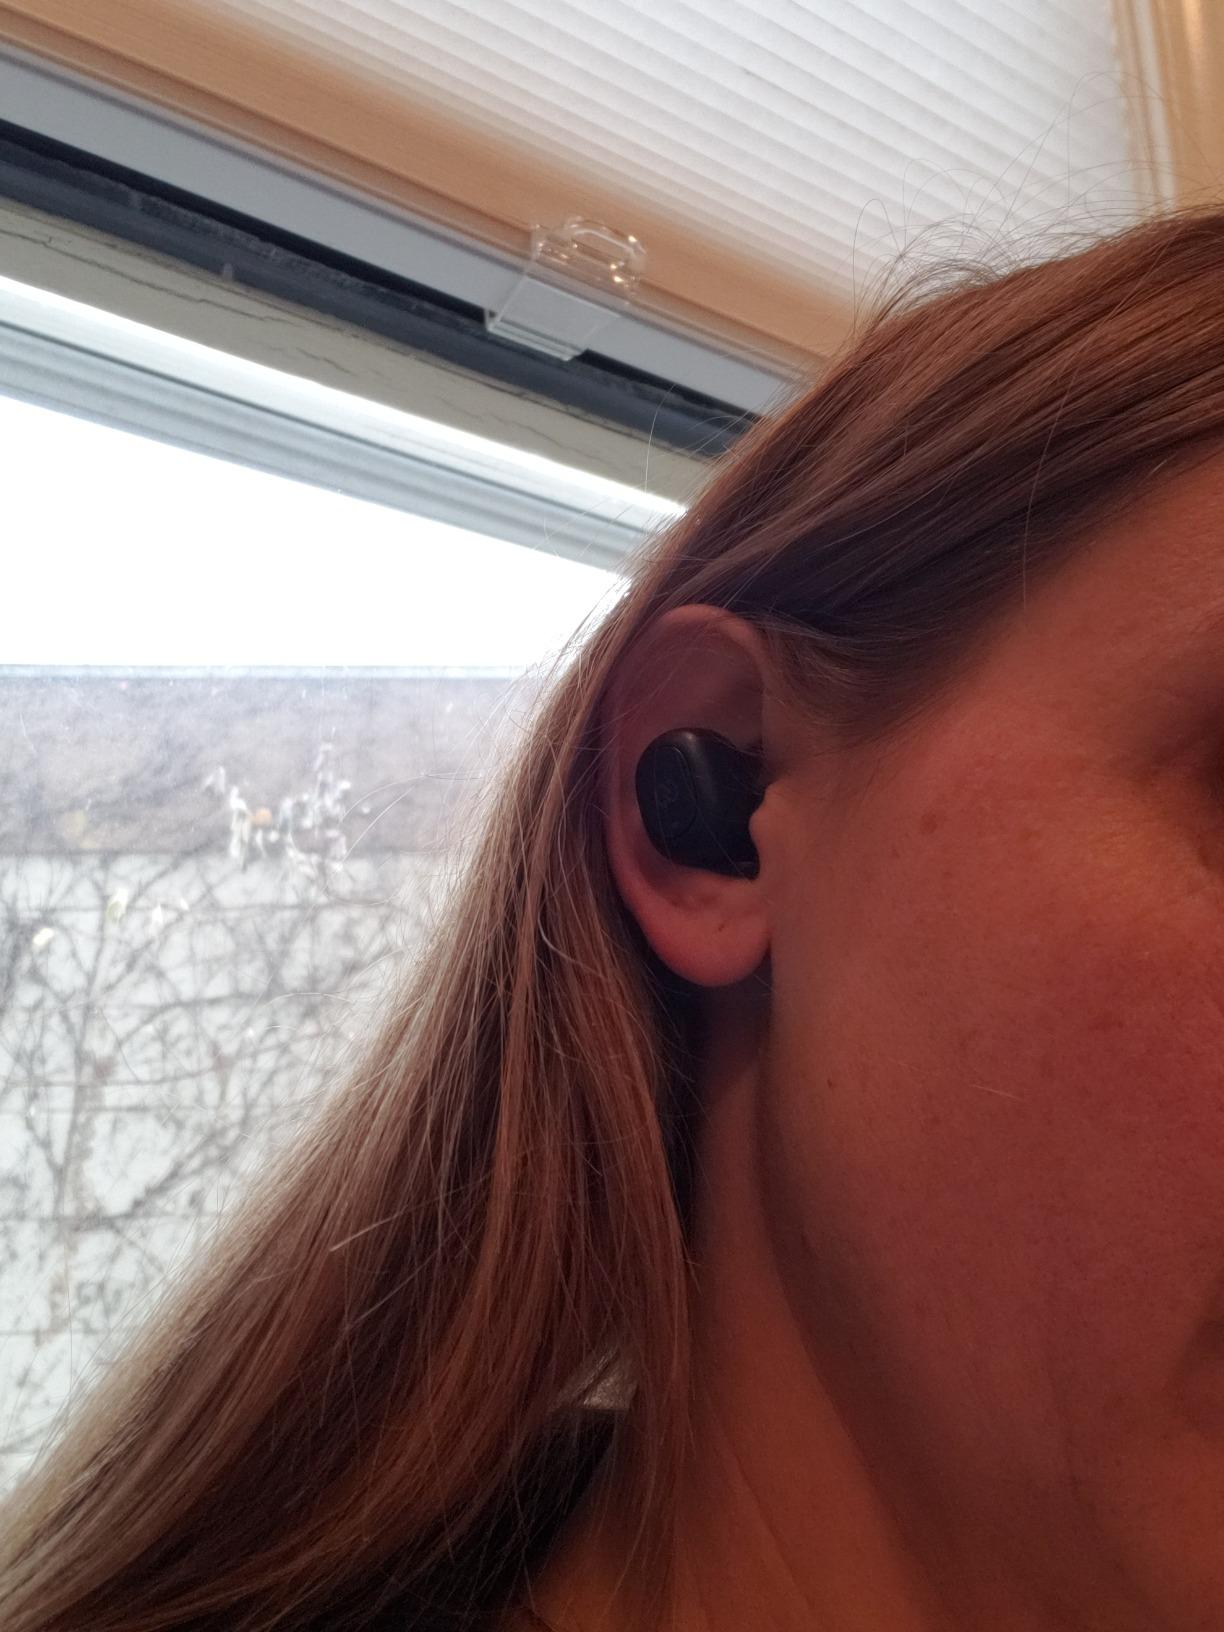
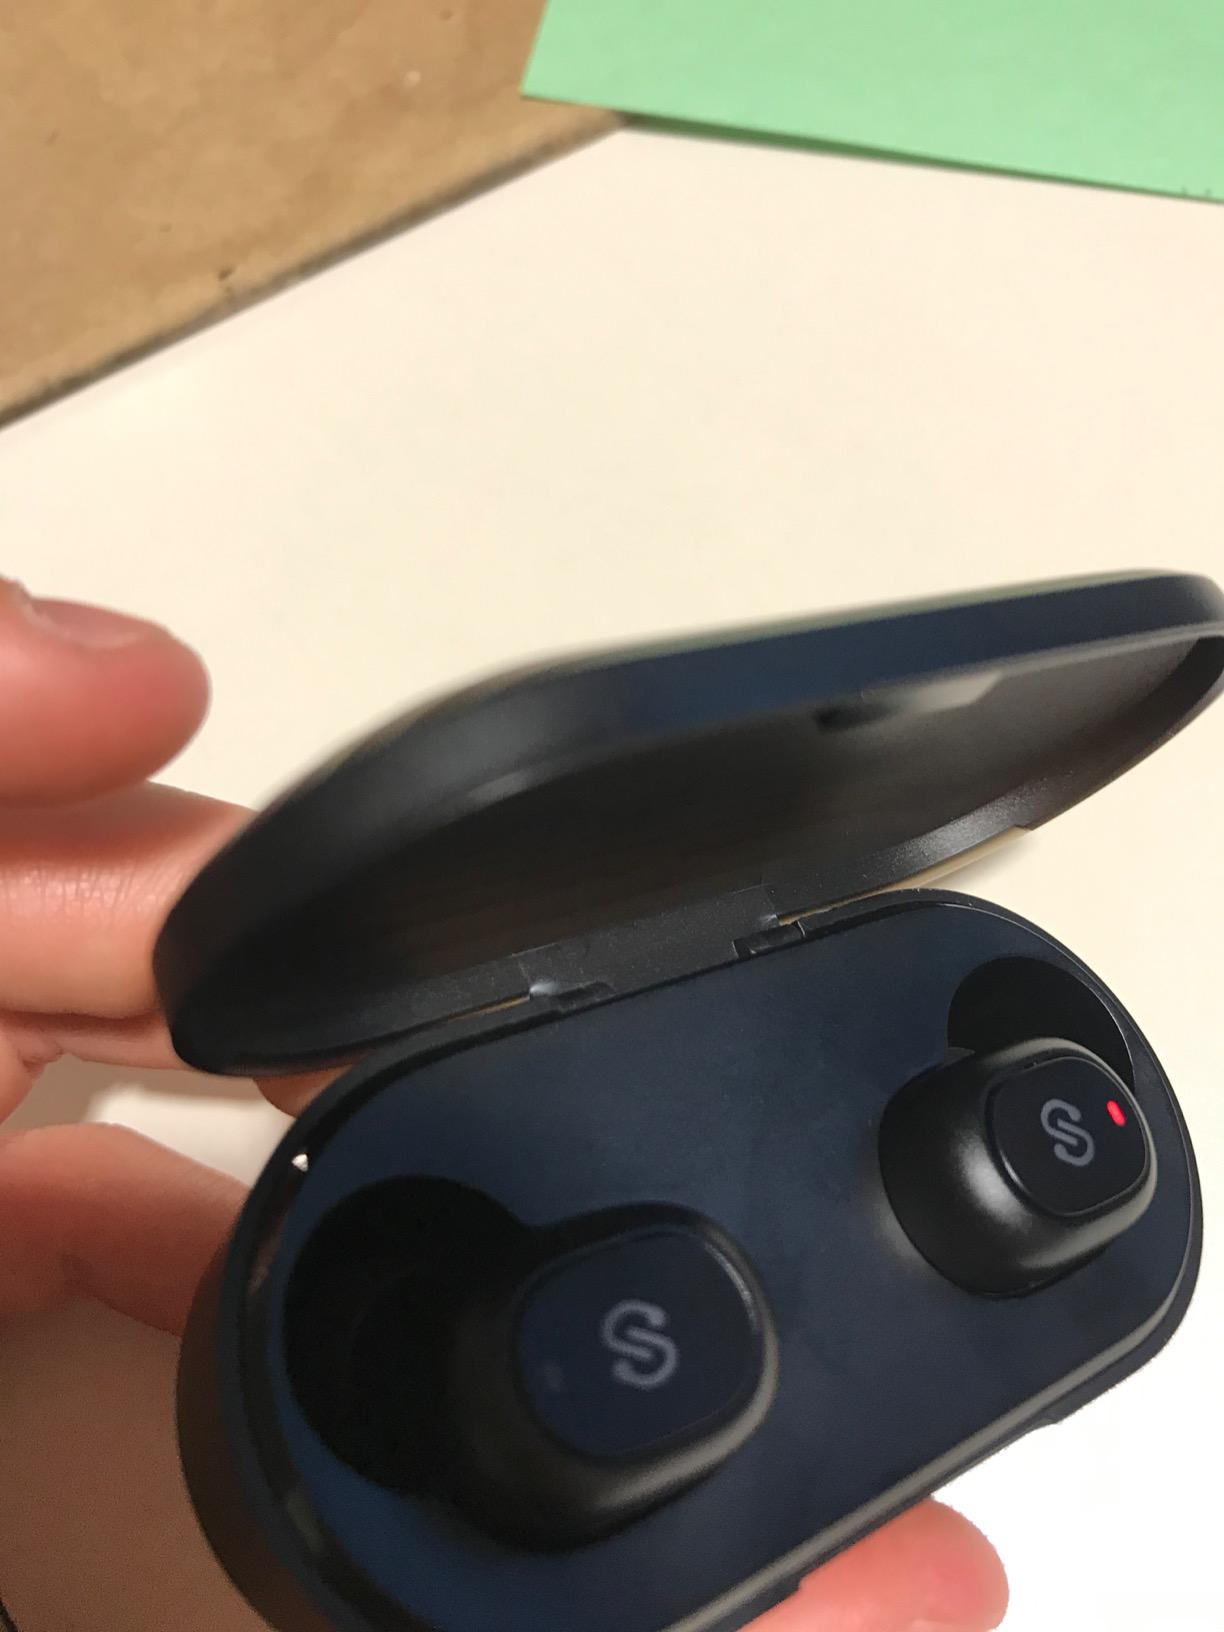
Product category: earbuds
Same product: yes